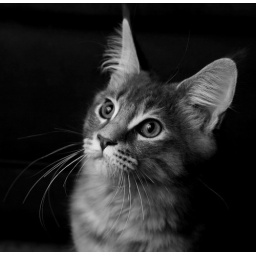
Daisy Boo in black and white